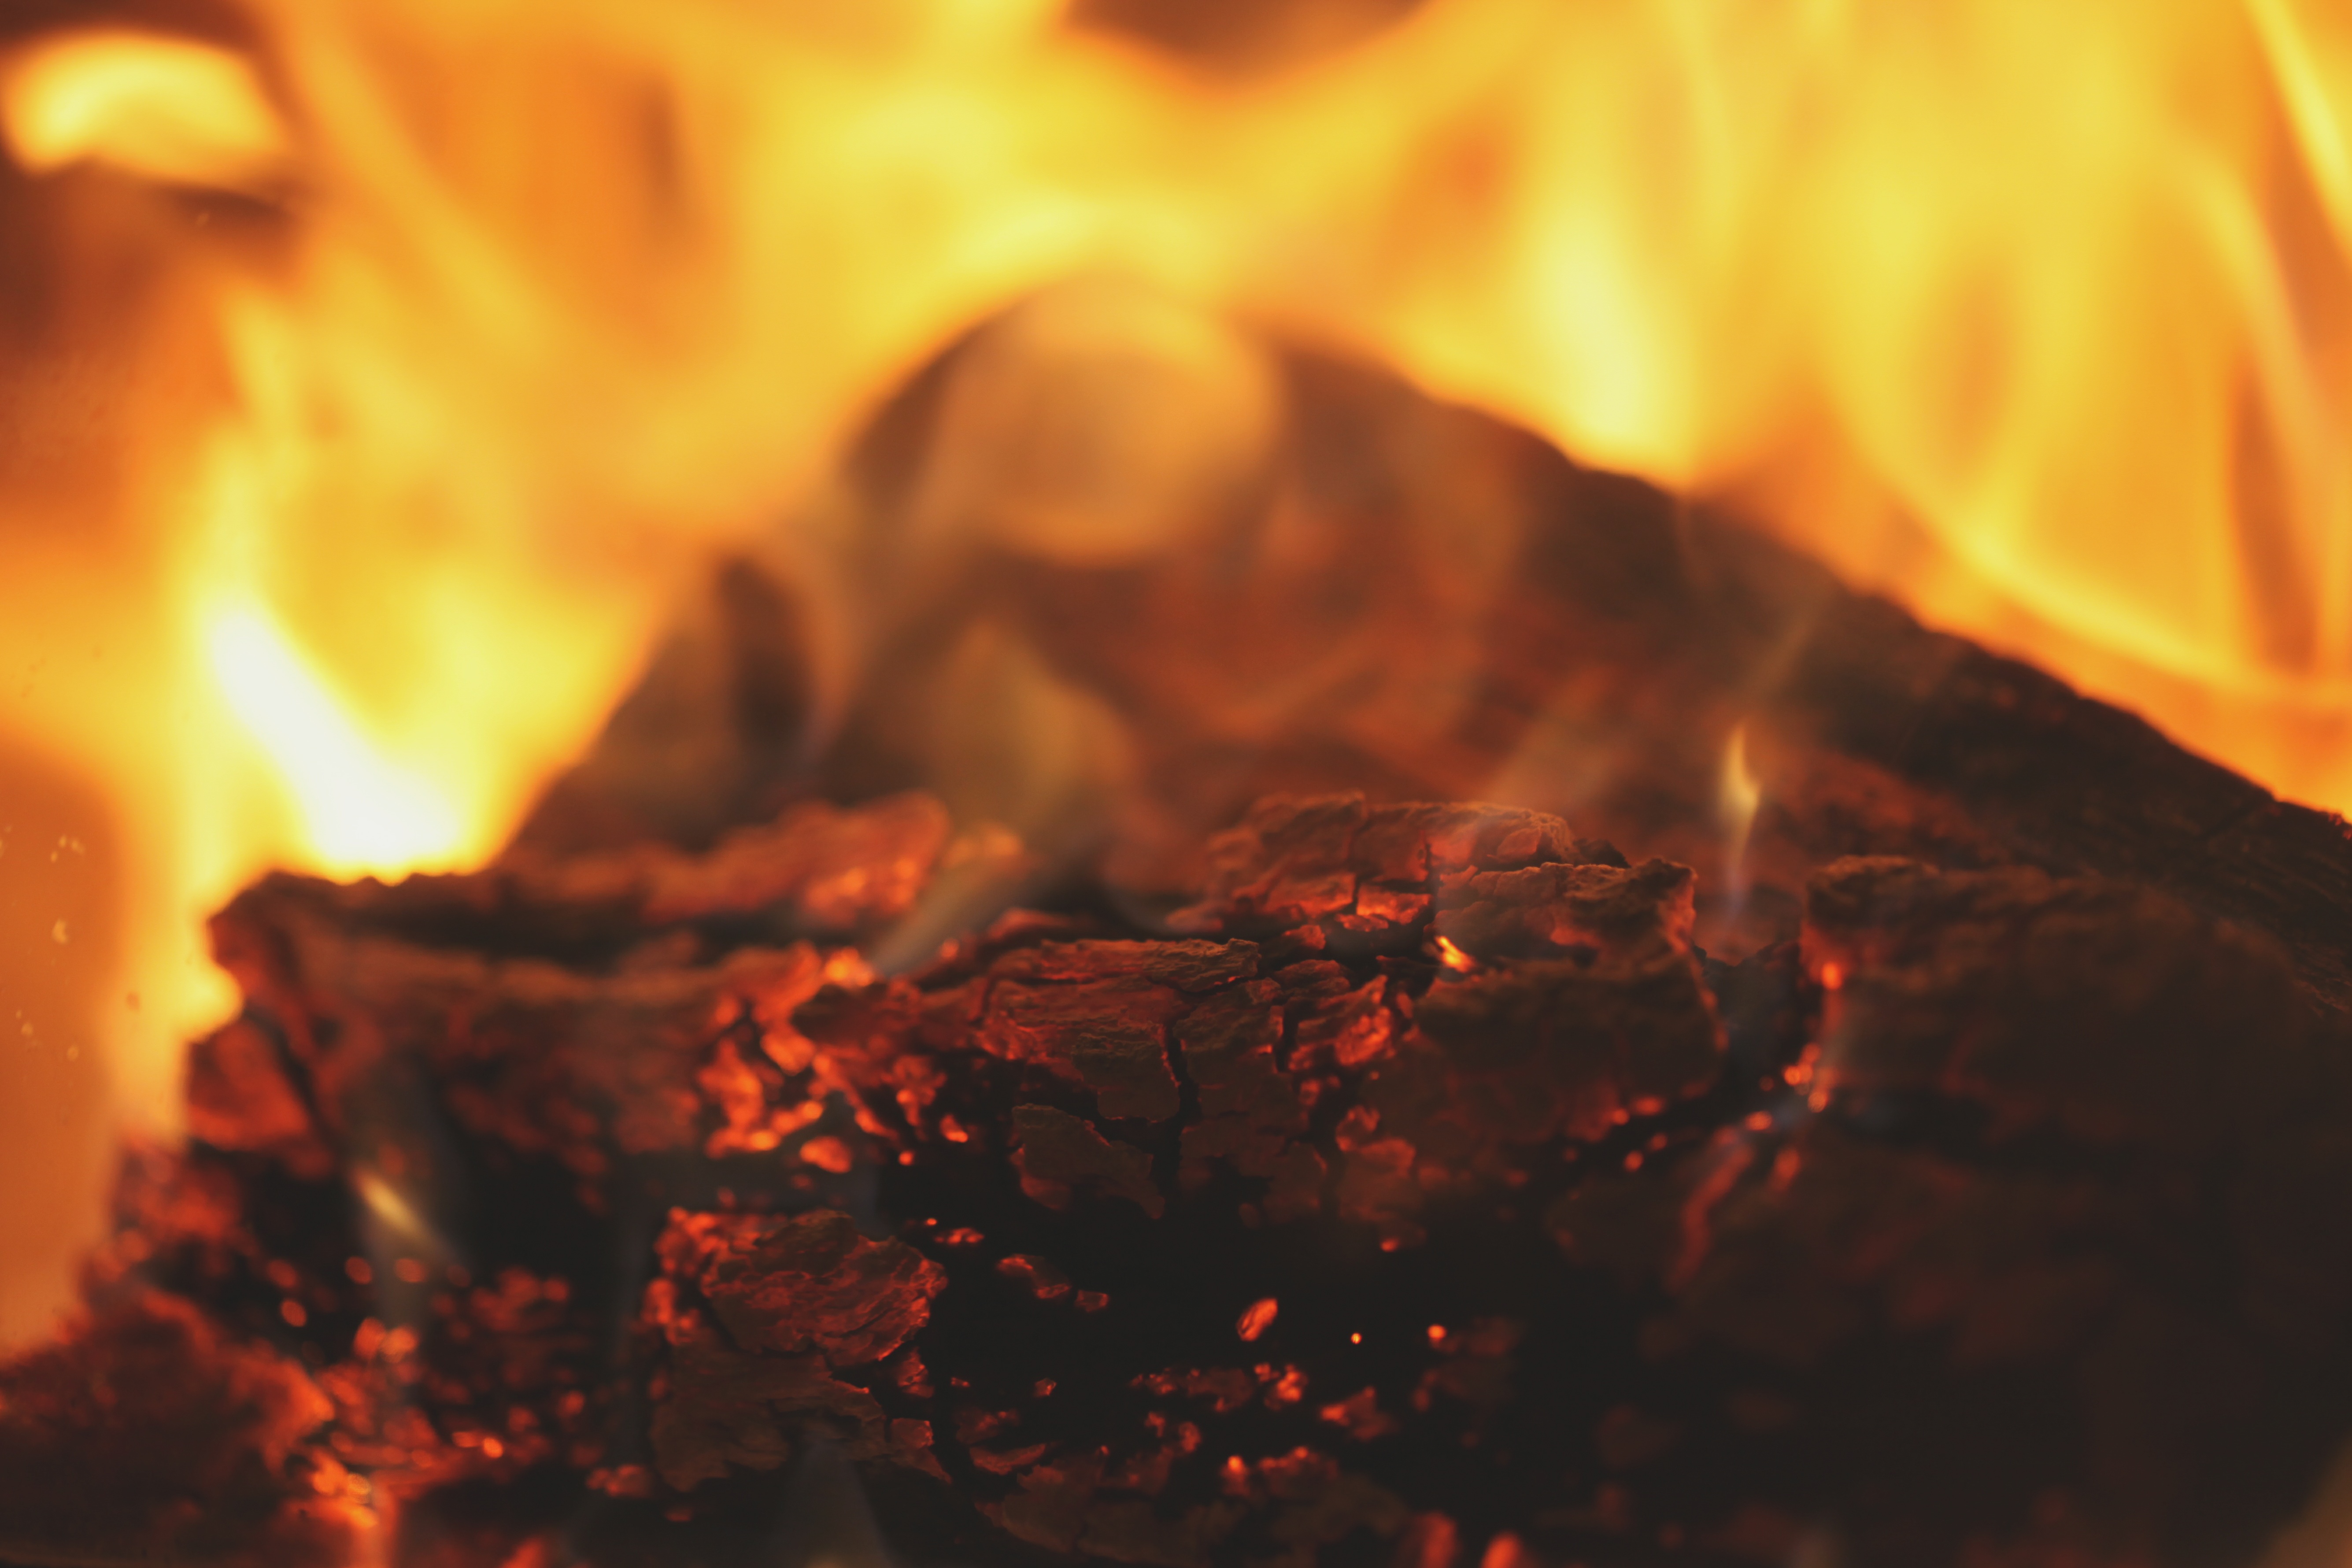
flame, fire, bonfire, macro photography, geological phenomenon